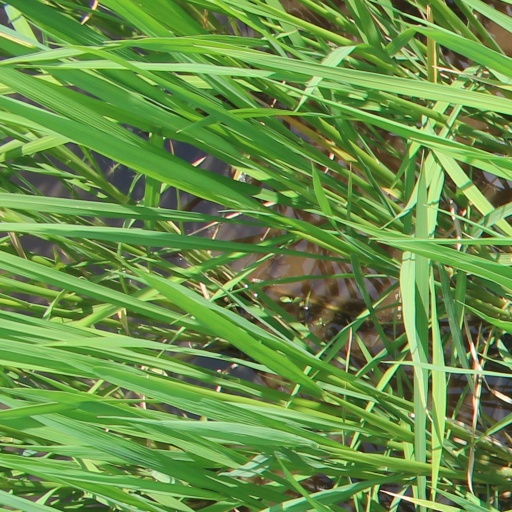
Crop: rice